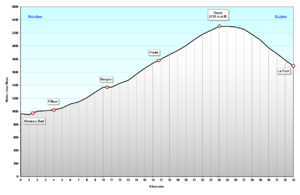
Le col de l'Albula, situé à 2 312 m, relie Bergün/Bravuogn dans la vallée de l'Albula à La Punt dans la vallée de la Haute-Engadine. Point de passage au travers de la chaîne éponyme, le col est situé dans le canton des Grisons, en Suisse.